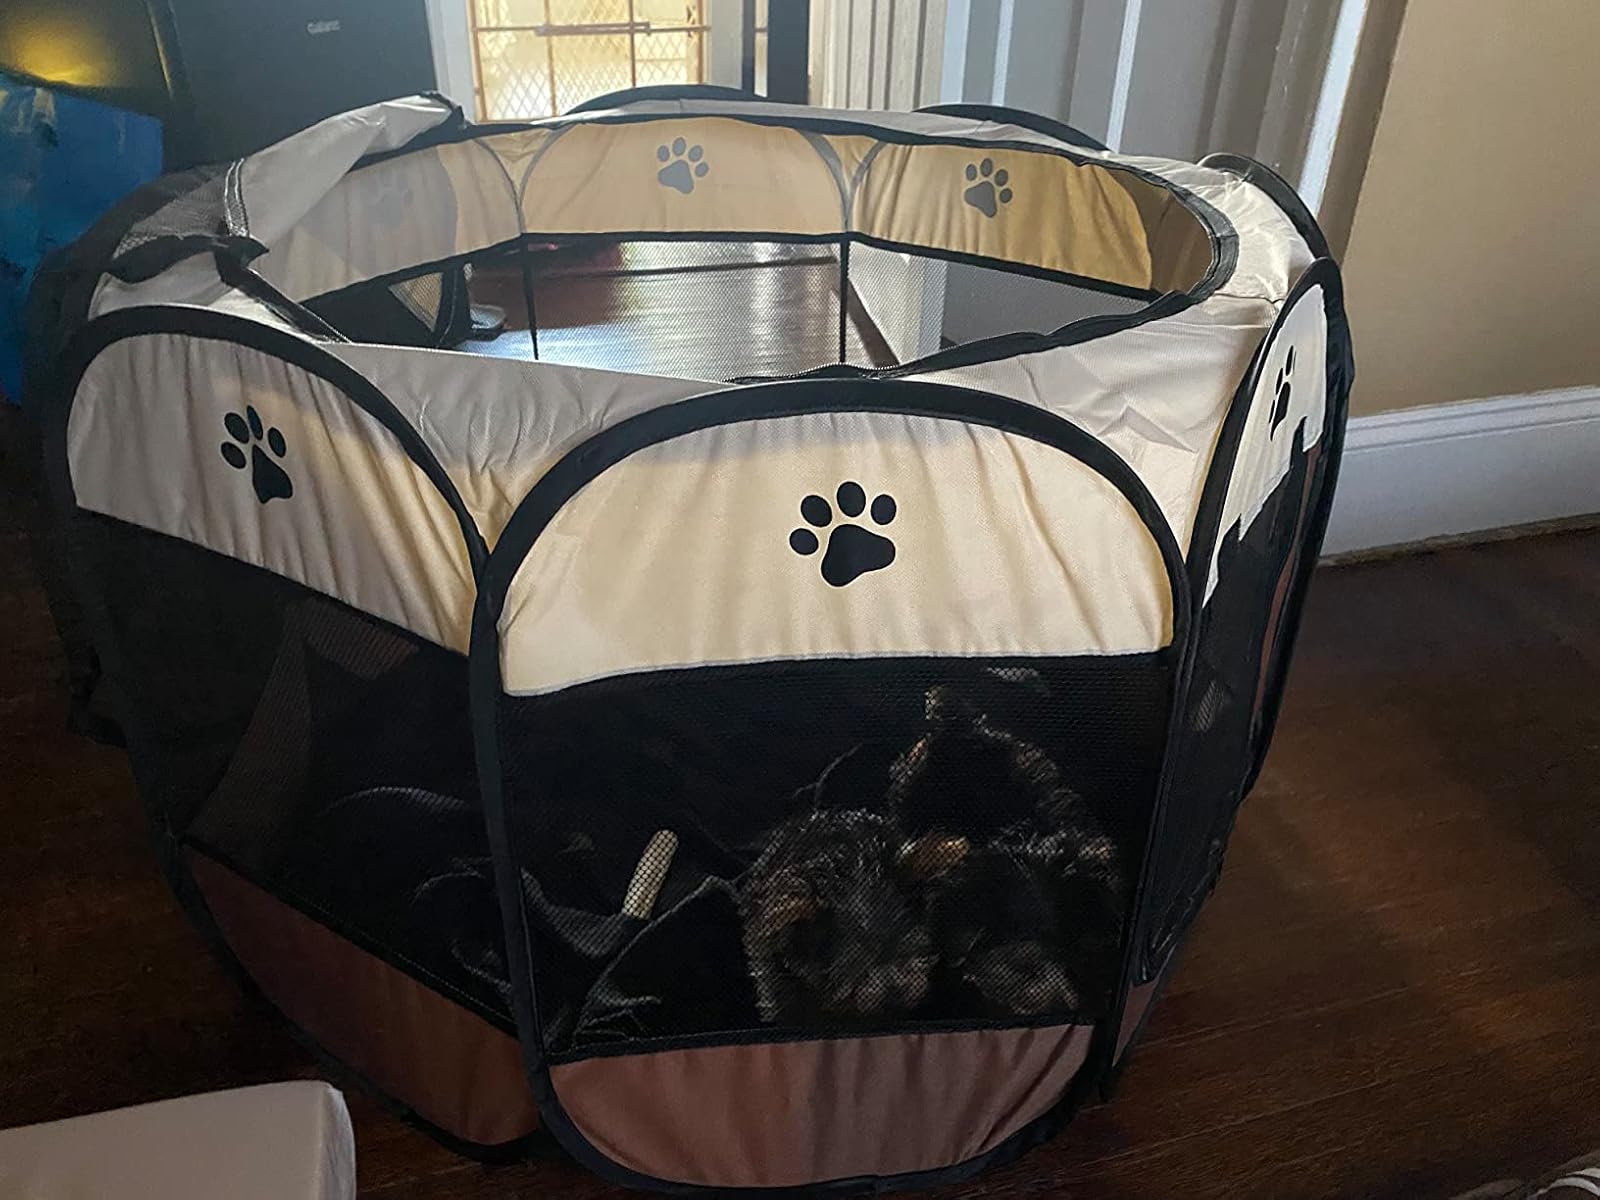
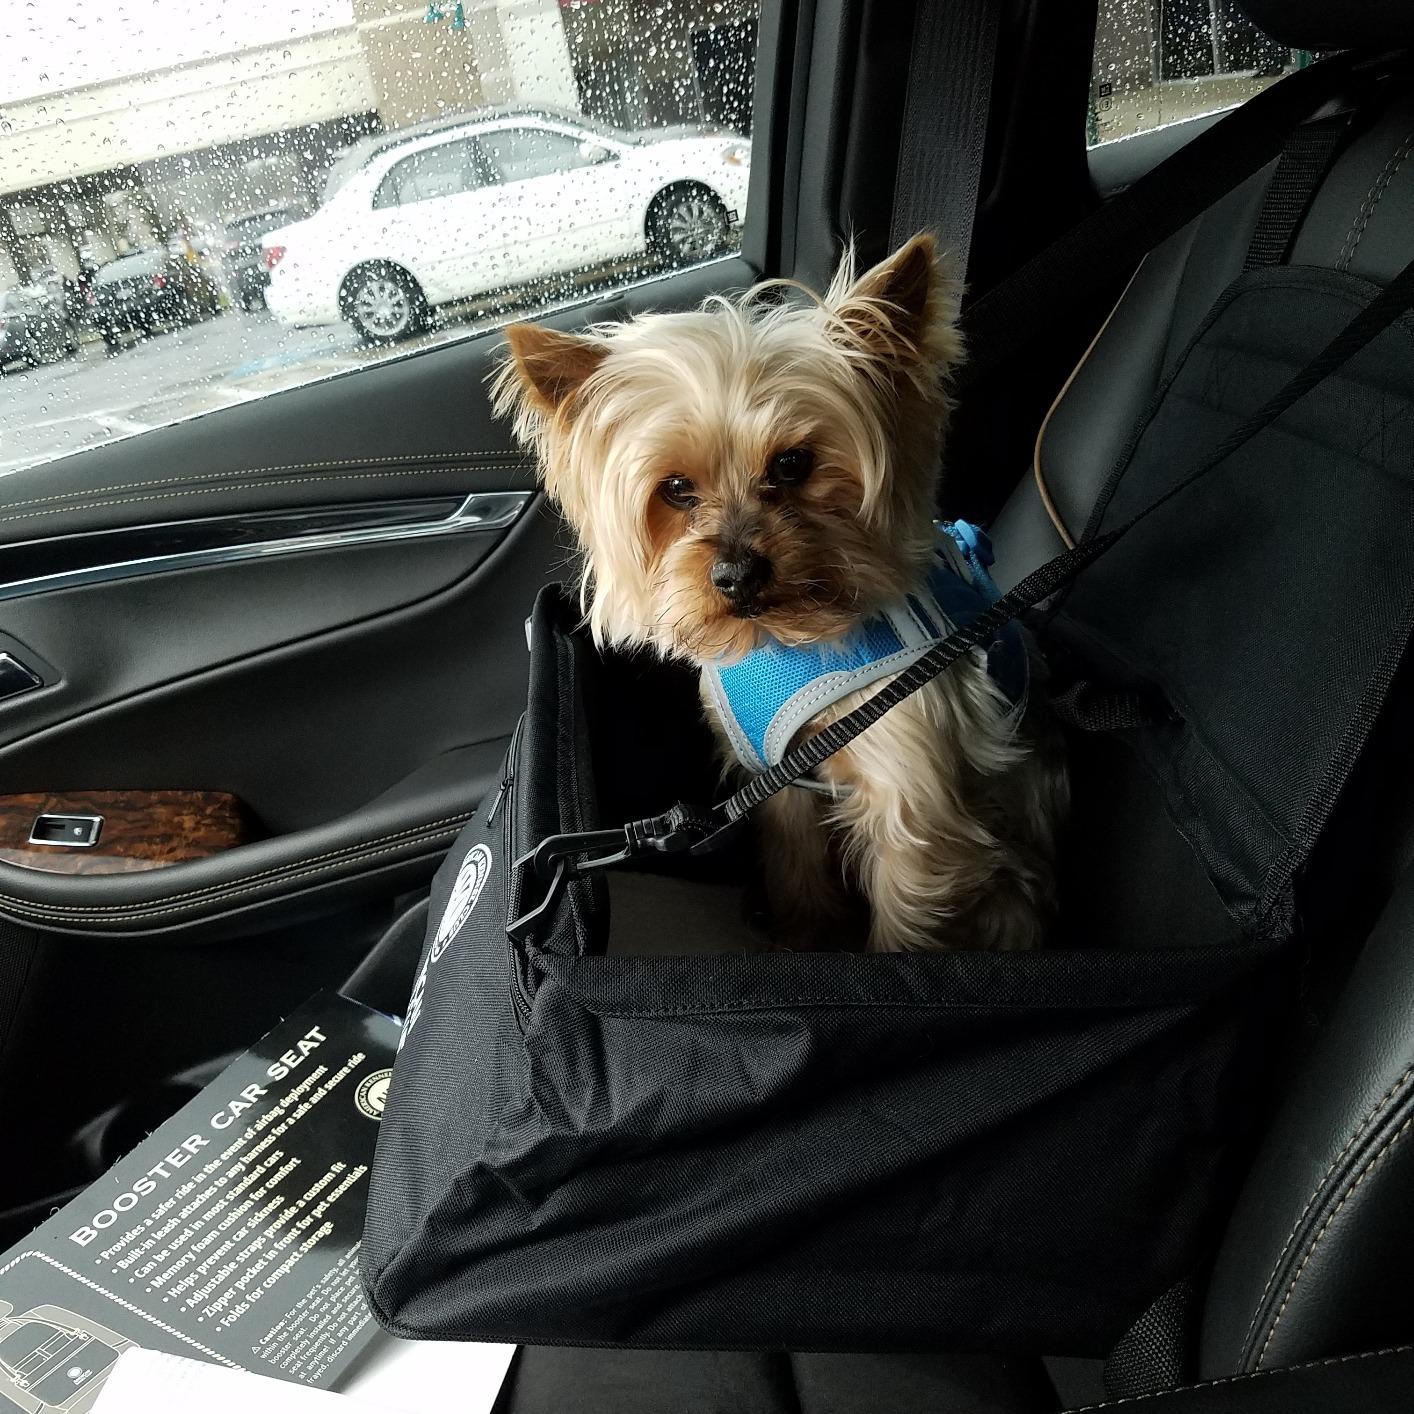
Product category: items_kennel
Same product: no